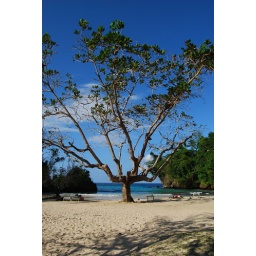
lone tree in the sand